John Burnet (painter)

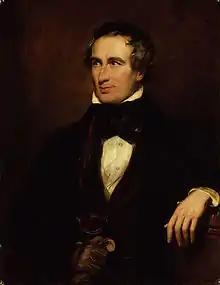
William Simson, "John Burnet", 1841, oil on canvas, National Portrait Gallery, London

John Burnet (March 1781 or 20 March 1784 – 29 April 1868) was a Scottish engraver and painter.